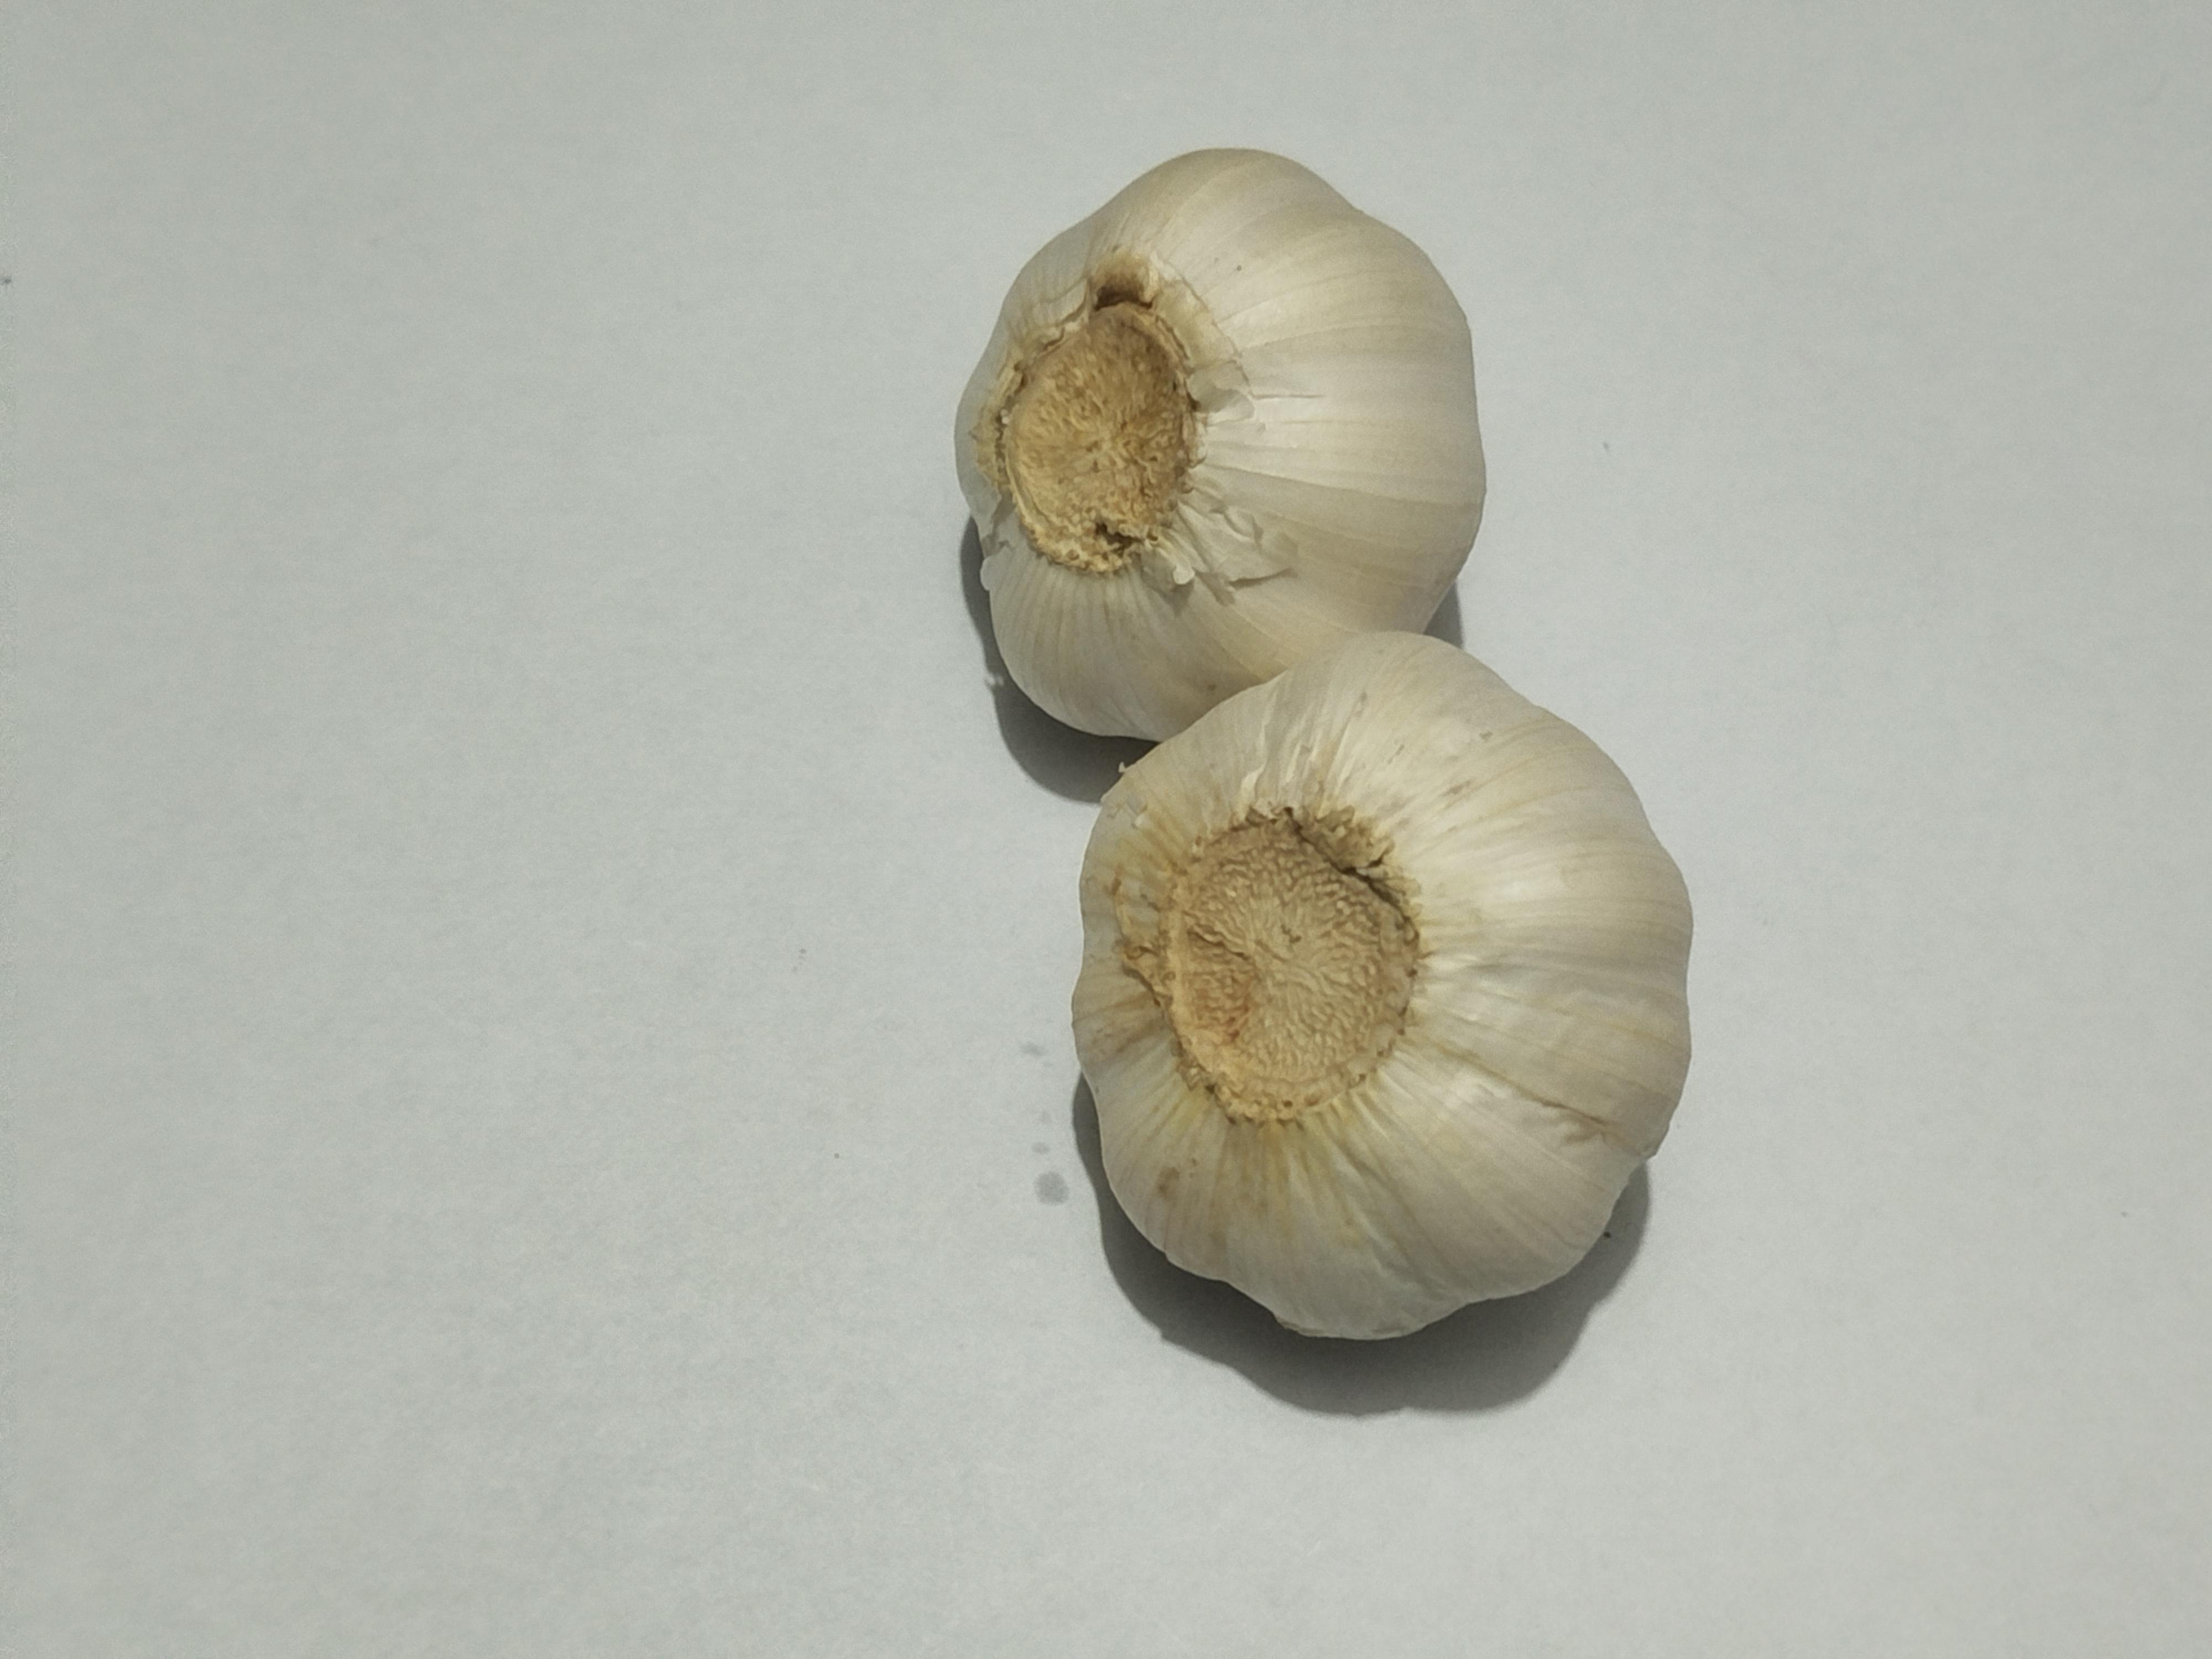
Label: Garlic